Greatest Hits Radio Cumbria & South West Scotland

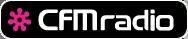
CFM logo used from 2008 until 2015.

The station was launched by its original owners, Border Television at 8am on 14 April 1993 when managing director and breakfast show host John Myers played "The Best" by Tina Turner as its first song.